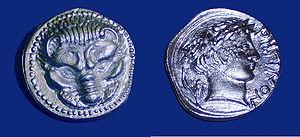
Le Musée national de la Grande-Grèce est un musée archéologique italien fondé en 1882, situé à Reggio de Calabre et contenant une importante collection d'éléments trouvés sur divers sites de Grande-Grèce. Les pièces maîtresses en sont les deux statues de bronze dites bronzes de Riace.